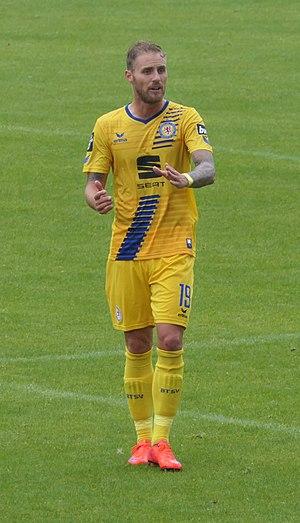
Felix Burmeister est un footballeur professionnel allemand.